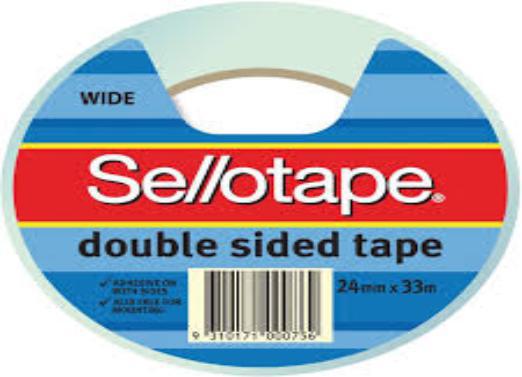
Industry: Necessities